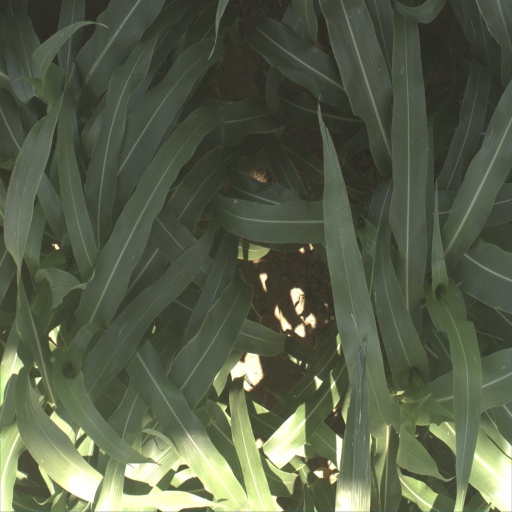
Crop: sorghum